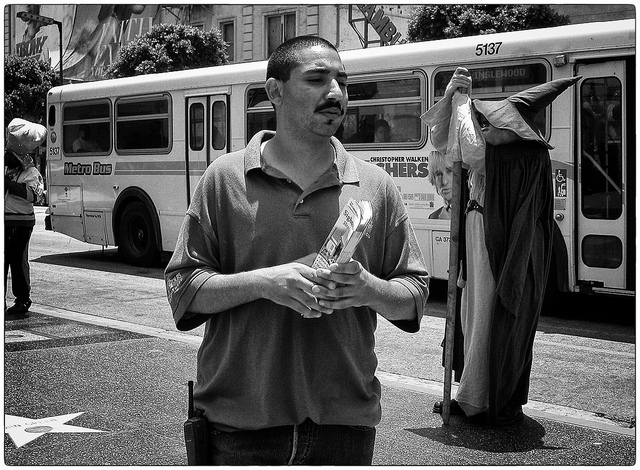
user: Given an image and a question. Answer the question in a short answer. Question: What type of headwear is the man in the background wearing? Short Answer:
assistant: wizard hat